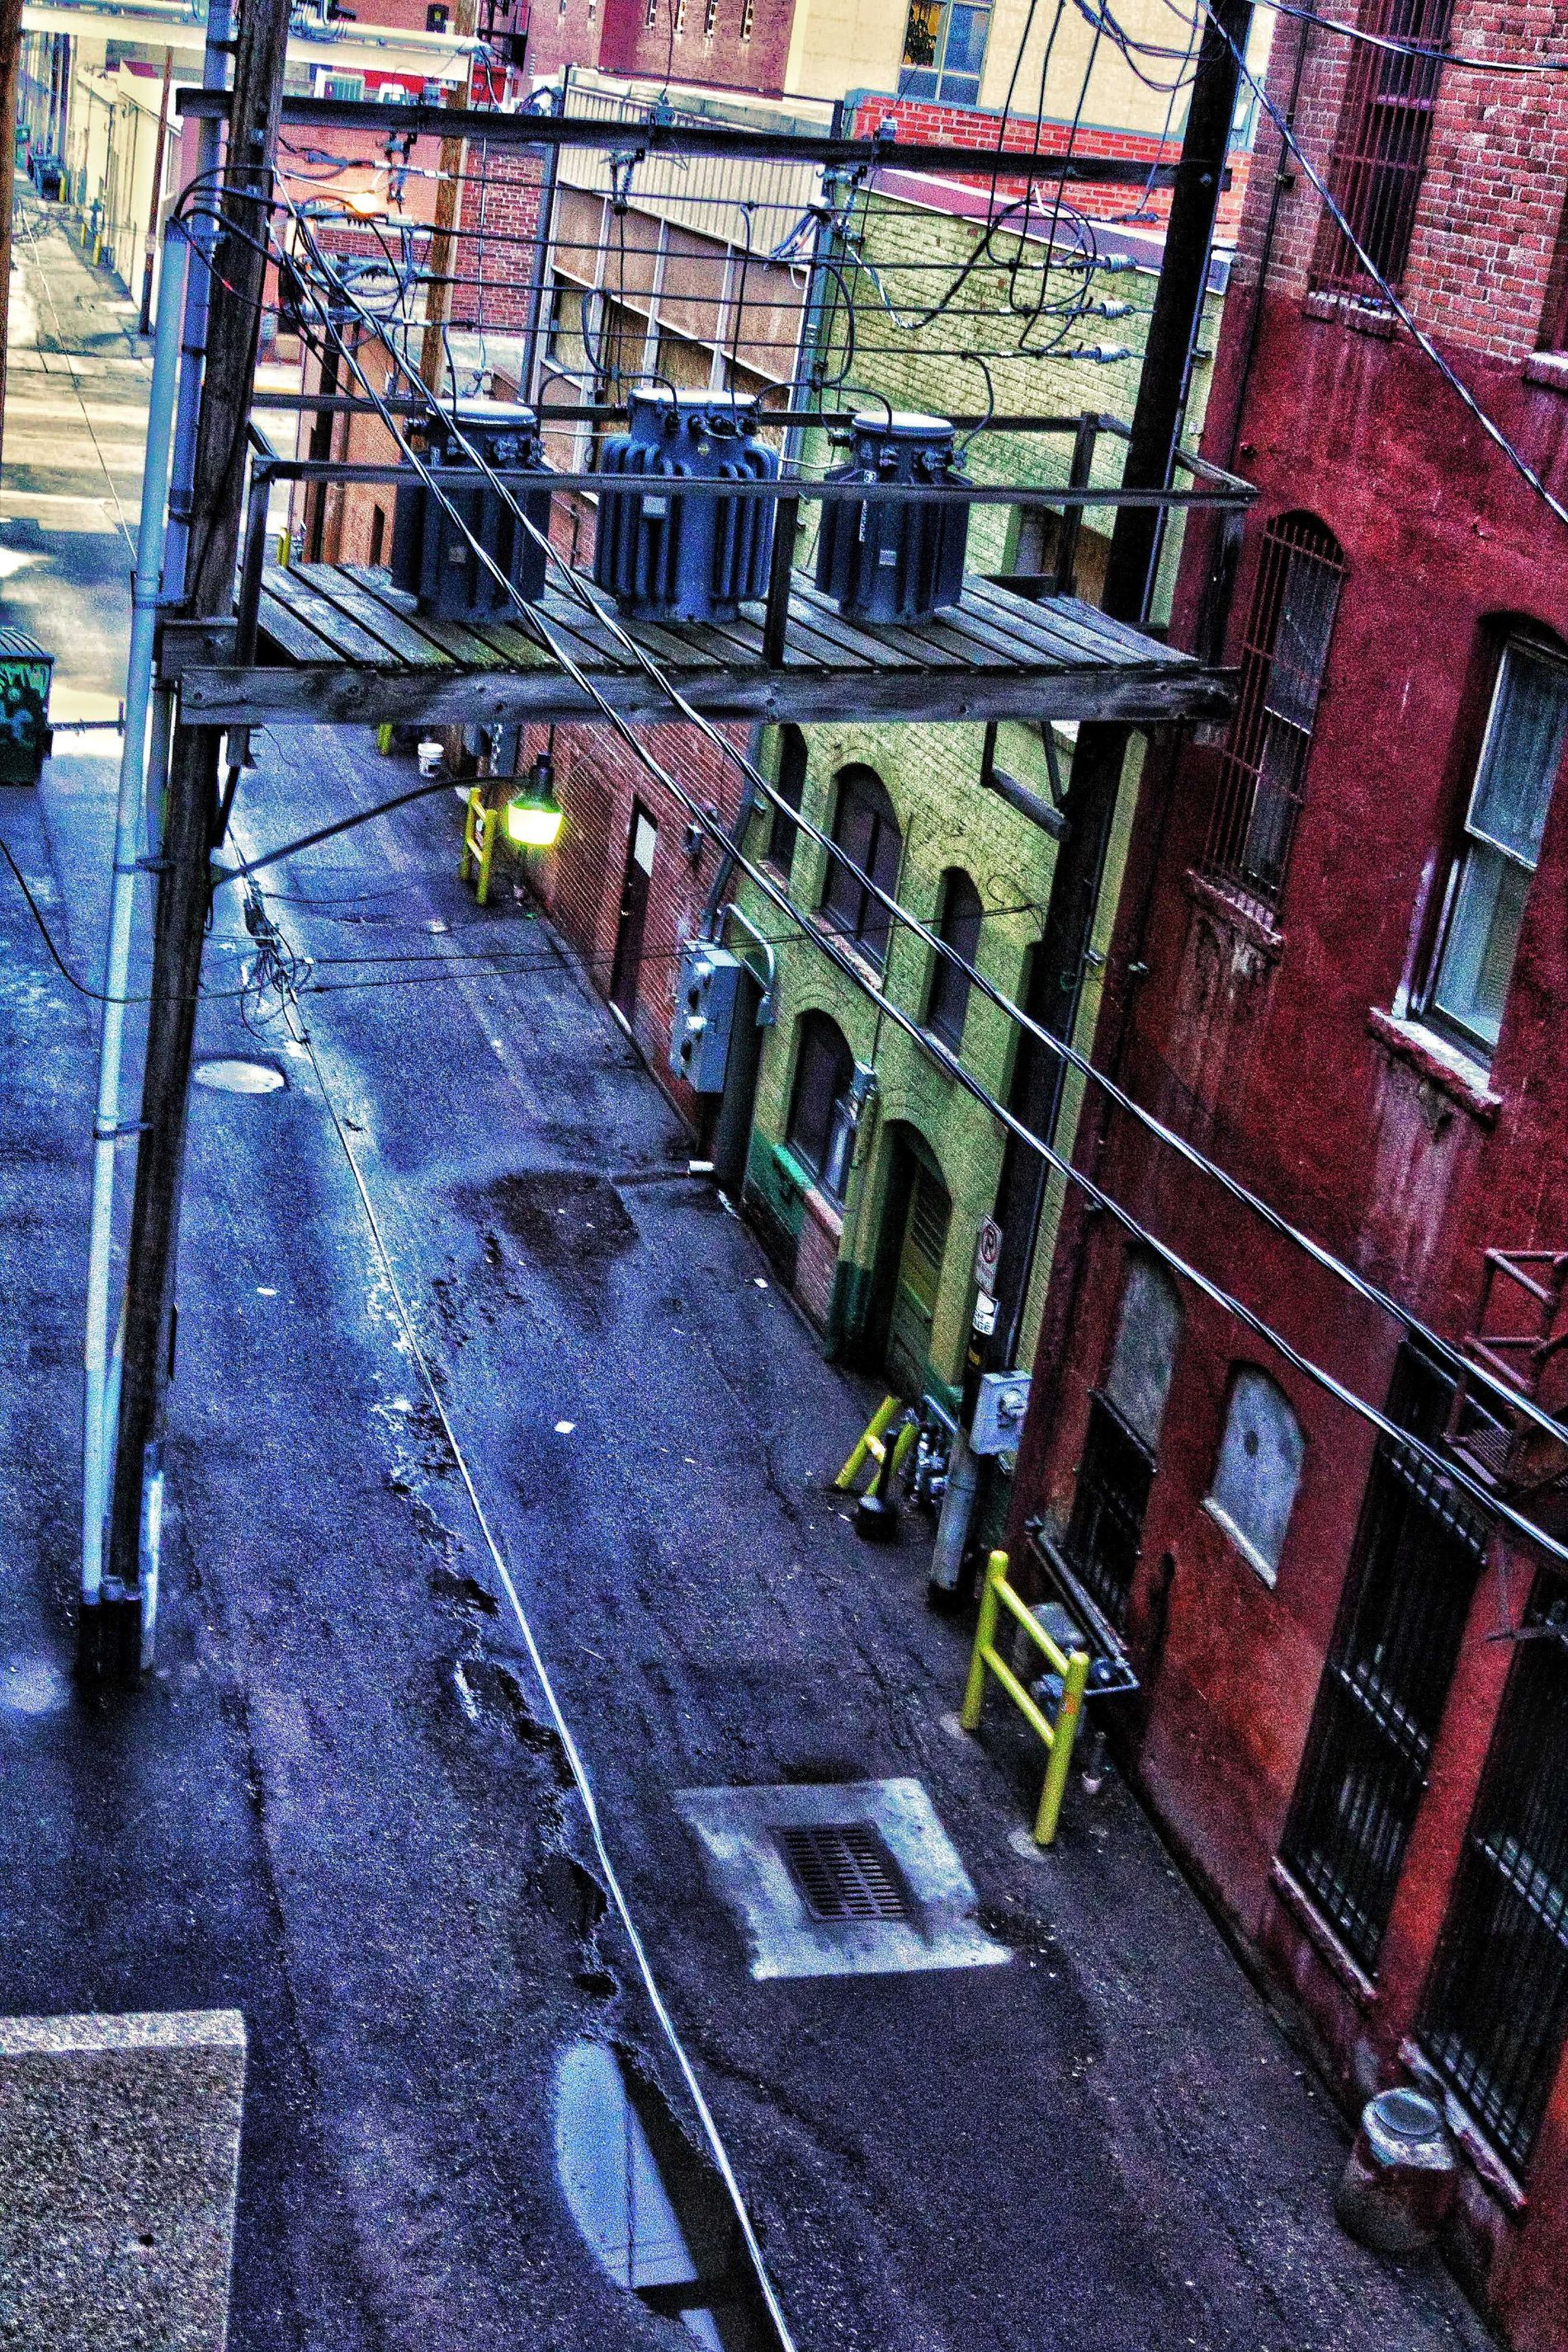
power transformers
A narrow street between old buildings is topped by a bridge carrying electrical transformers and tangled wires in an urban scene.
The scene is taken in natural daylight showcasing a narrow street between old buildings with contrasting colors, a wet asphalt road beneath a network of wires and an overhead bridge carrying electrical transformers. A water pump, security barrier, storm drain, and sewer cover are visible. A trash bin sits on the left. The photo, taken from a slightly elevated angle, adds a sense of depth and drama to the scene
Labels: City, Road, Street, Urban, Neighborhood, Alley, Tarmac, Path, Bicycle, Transportation, Vehicle, Intersection, Architecture, Building, Lamp, Utility Pole, Handrail, Sidewalk, Outdoors, Brick, Walkway, Metropolis, Light, Traffic Light, buildings, electrical transformer bridge, manhole cover, storm drain cover, trash bin, security barrier, light pole, water pump, Drain Cover, Electrical Substation